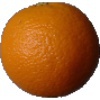
Label: orange